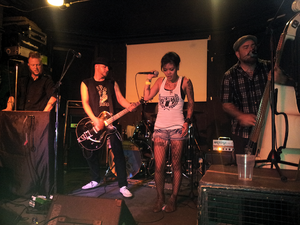
The Creepshow est un groupe de psychobilly canadien, originaire de Burlington, en Ontario. Le groupe est formé en 2005, et s'inspire largement des films d'horreur dans les paroles de ses chansons.